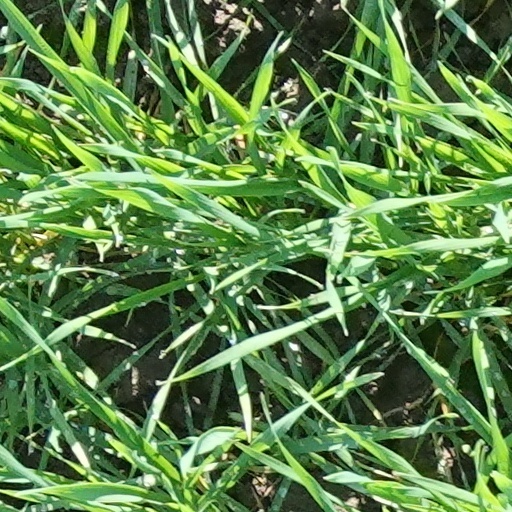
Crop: wheat